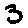
Label: 3